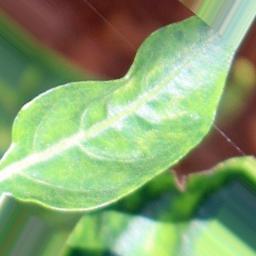
Label: healthy